America on Wheels

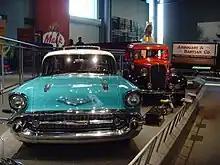
Classic cars on display at the America on Wheels museum in December 2010

In 1989, Allentown city officials had announced plans to revitalize an old industrial area, which included the abandoned Arbogast & Bastian meat packing plant, along the Lehigh River. This redevelopment, which was to be known as "Lehigh Landing," was to include a museum, a brewery, walking trails, a footbridge across the river, and a promenade for festivals.